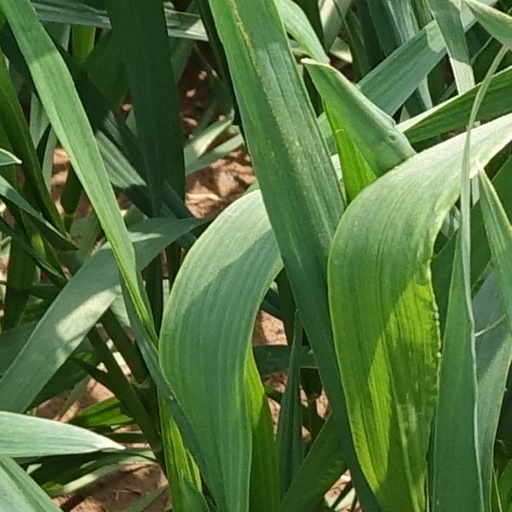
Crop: wheat